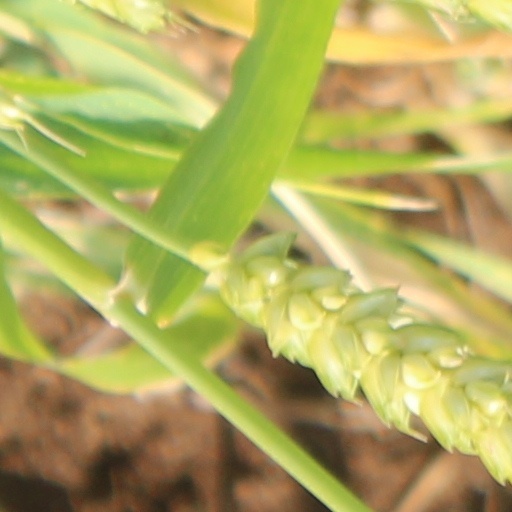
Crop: wheat